Horse racing in India

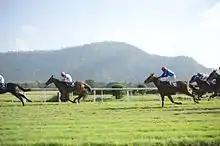
Mysore Turf Club

India has five 'Classic' races which parallel the original British classic races. The Indian 1,000 Guineas and the Indian 2,000 Guineas are run in December. Only three-year-old fillies can run the 1,000 Guineas race, while both fillies and colts can run the 2,000 Guineas race. The Indian Oaks is run at the end of January. The Indian Derby is run on the first Sunday of February and carries a purse of over ₹ 30,000,000. Lastly, the Indian St. Leger is run in September. They are all run in the Mahalaxmi Racecourse, Mumbai, apart from the St. Leger which is run at Pune.